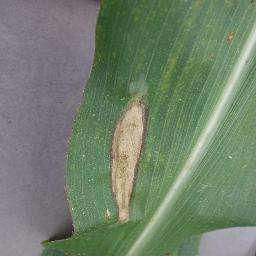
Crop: corn
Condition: (maize)_northern_blight